Amlekhganj

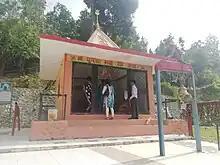
Churiya Mai Temple

The town was served by a branch railway from Raxaul, It has no formal transportation service; most people have their own vehicle.